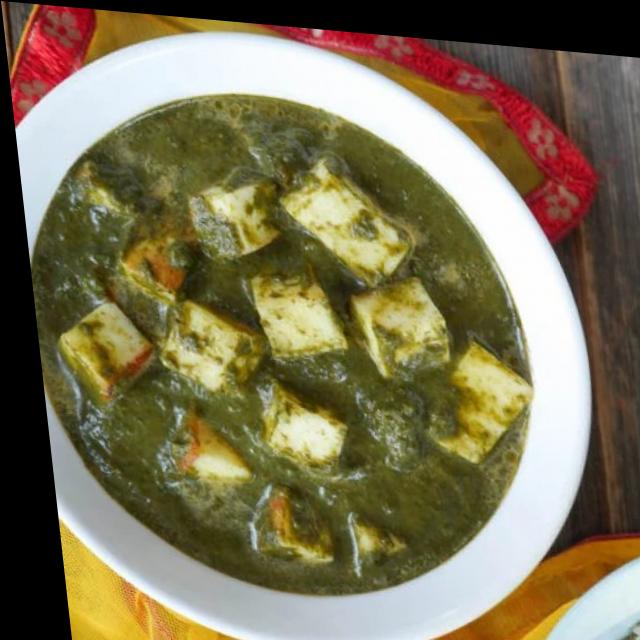
Dish: palak_paneer